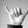
ASL letter: Y